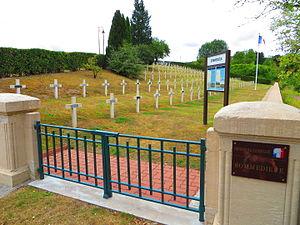
Sommedieue nécropole militaire française
Sommedieue est une commune française située dans le département de la Meuse, en région Grand Est.
Cet article est une liste des nécropoles militaires en Lorraine. Théâtre de nombreux combats, en 1870 et 1871, de 1914 à 1918 et de 1939 à 1945, la Lorraine a vu mourir de nombreux soldats de chaque camp. Aussi accueille-t-elle un nombre important de nécropoles, ossuaires et autres cimetières militaires.
La liste des mémoriaux et cimetières militaires du département de la Meuse répertorie les cimetières militaires, les mémoriaux ainsi que les stèles, plaques commémoratives et autres monuments qui honorent la mémoire des morts aux combats, des victimes de bombardements ou d’exactions de l'ennemi ainsi que celle de personnels de santé, de chefs militaires ou politiques pendant :
En France, une nécropole nationale est un cimetière militaire appartenant à l’État français.